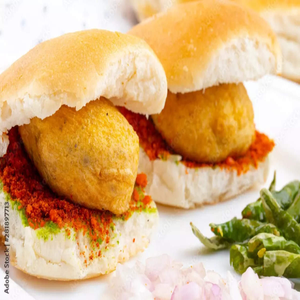
Dish: vadapav